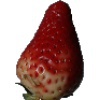
Label: Strawberry 1